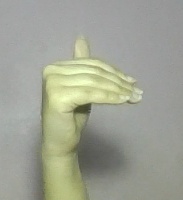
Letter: khaa